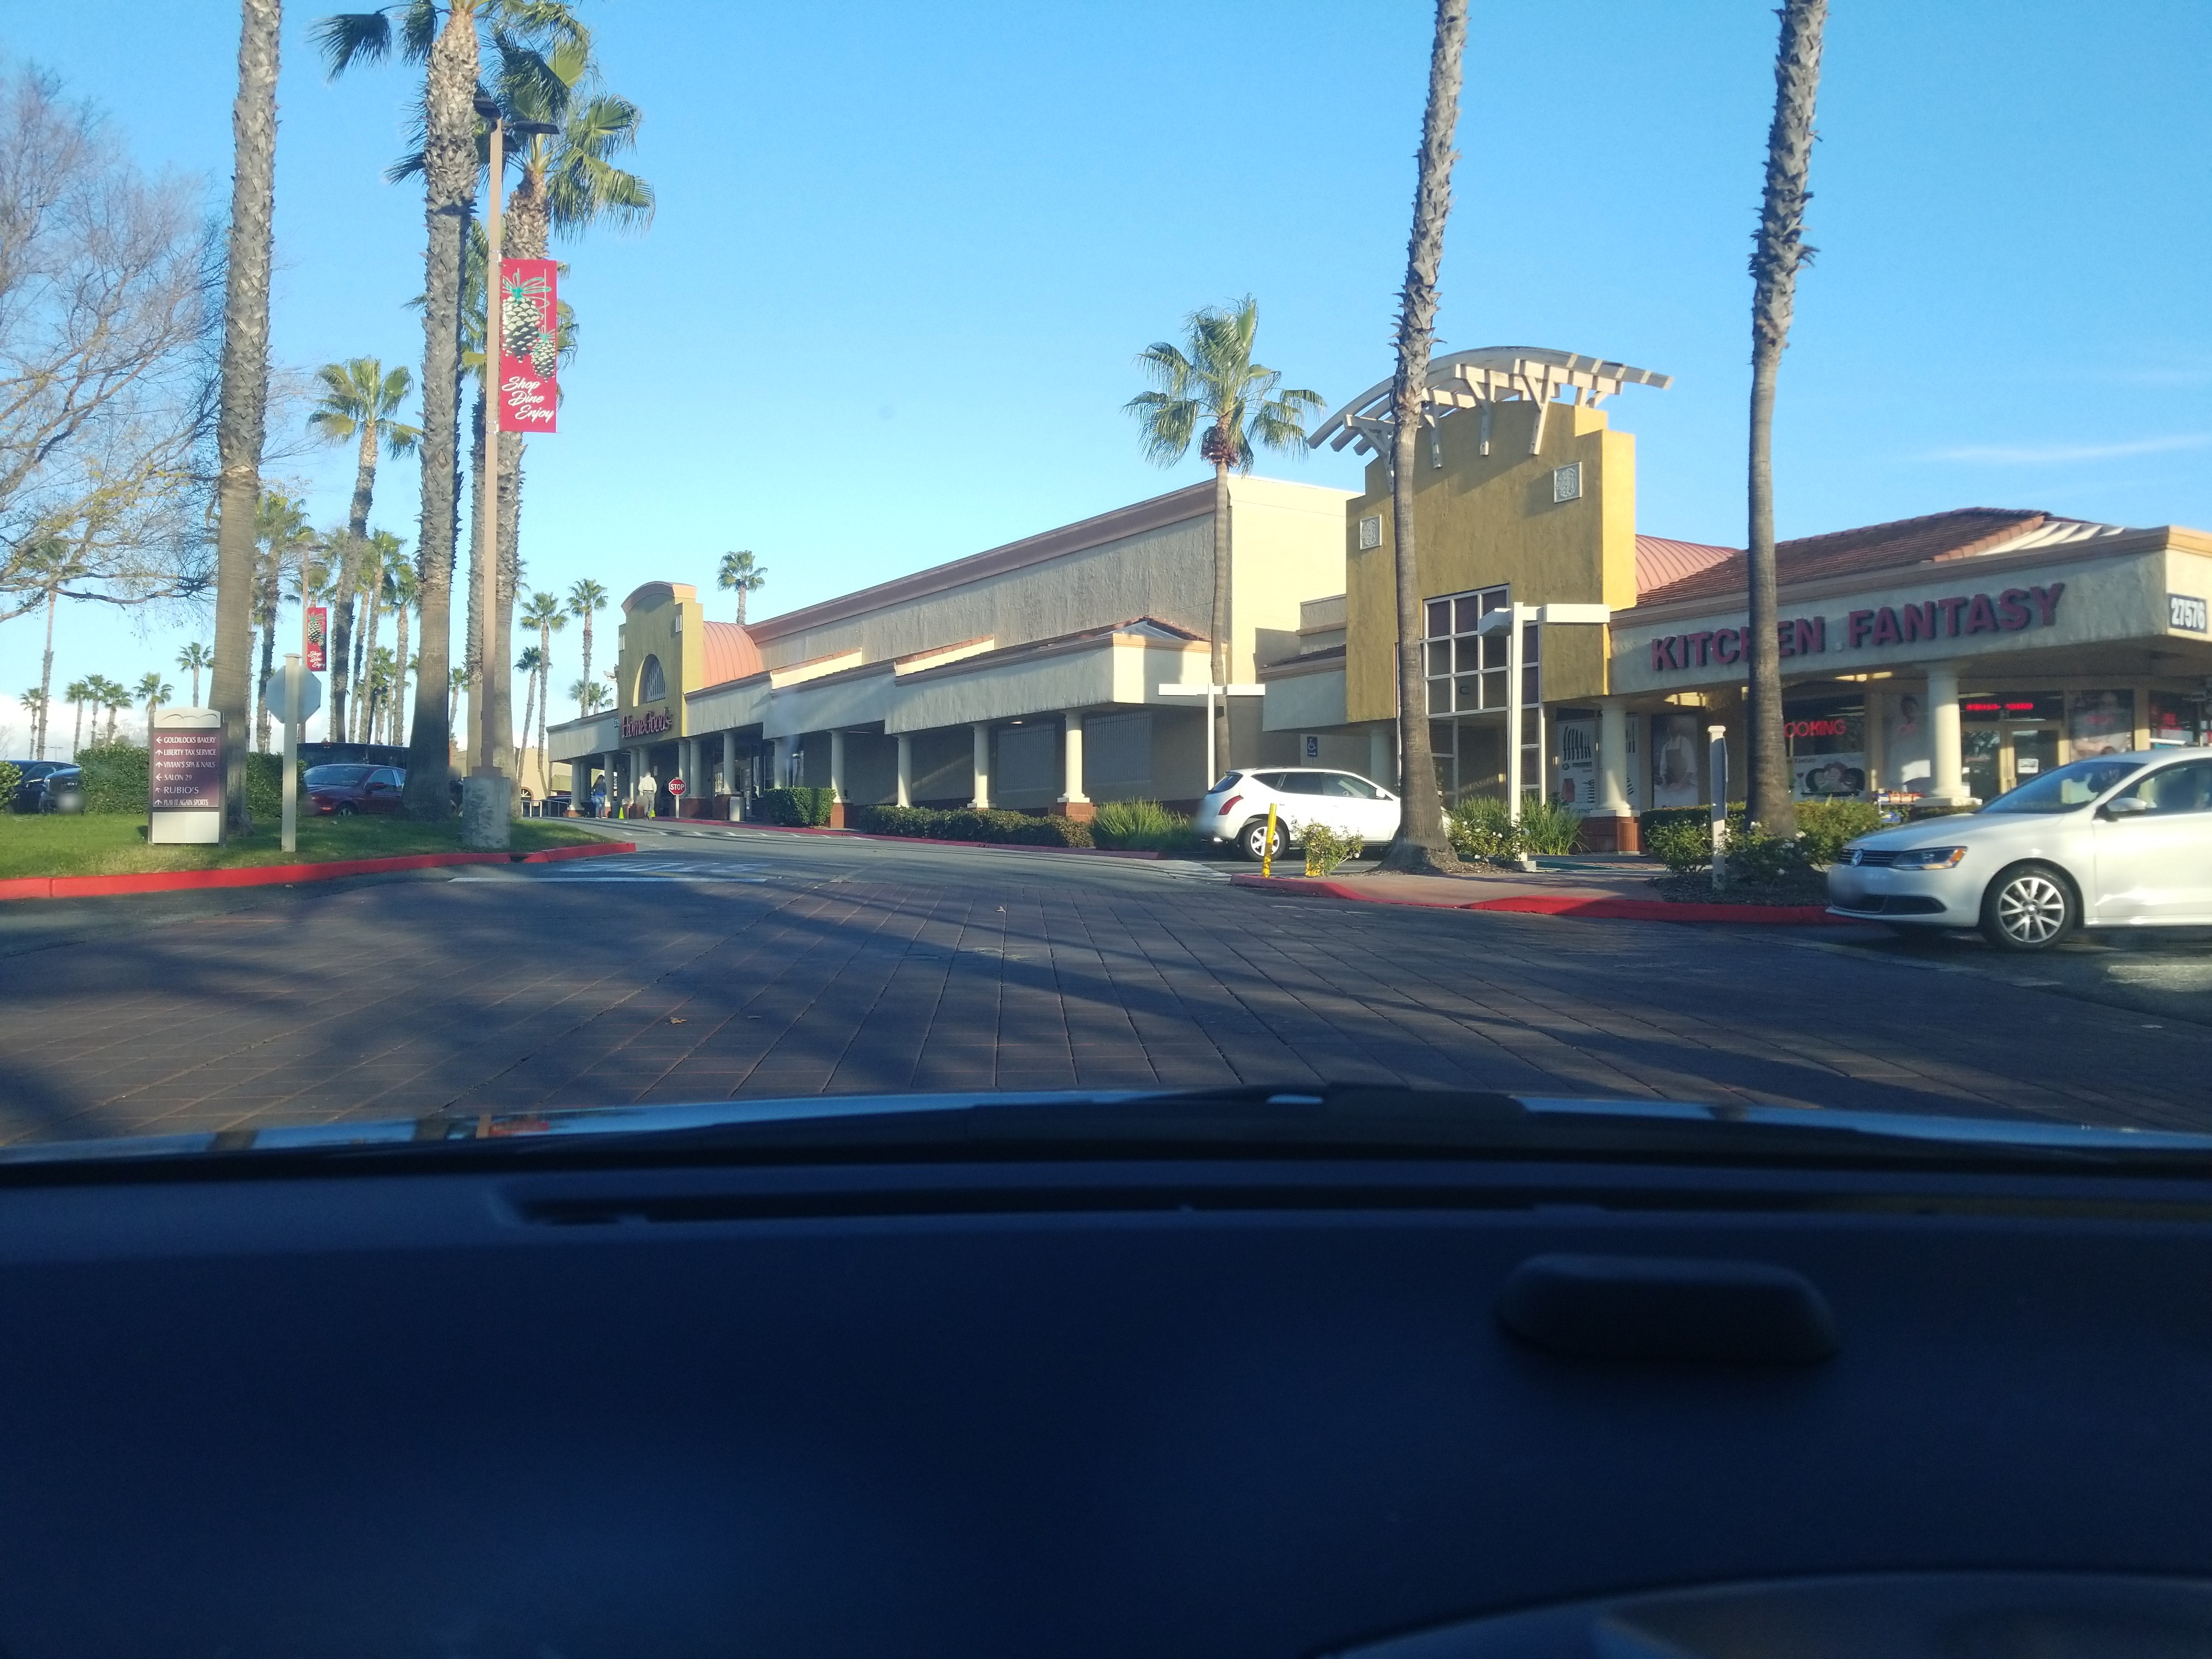
Feature: Storefront
State: California
Country: United States
Date: 2019-01-06T23:47:41.847000+00:00
Coordinates: 33.506, -117.149